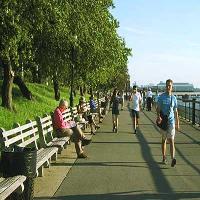
Weather: sun or clear